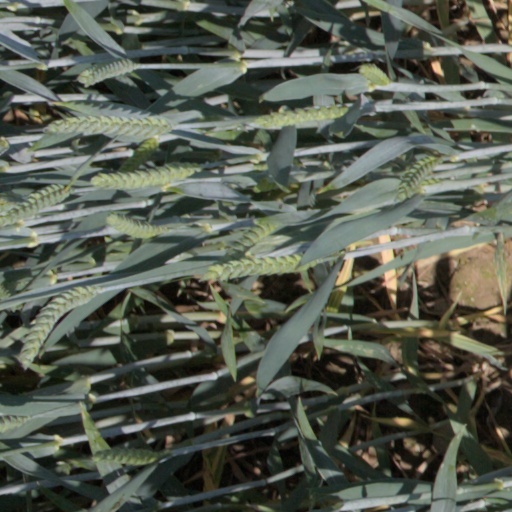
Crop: wheat